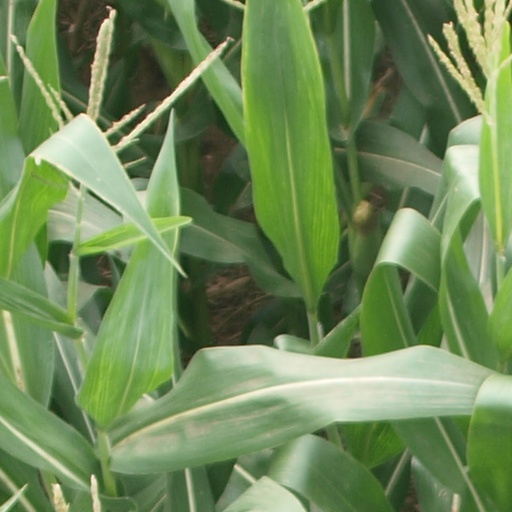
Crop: maize; corn